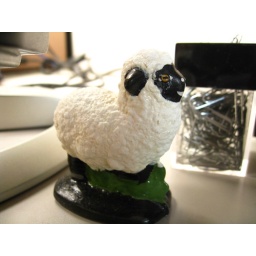
One half of my sheep set. I bought this when I was working in window rock on my first pay check.